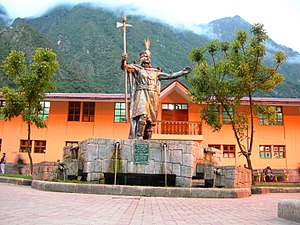
Sapa Inka
Statue af Sapa Inka Pachacuti, med "Mascapaicha" (kongekrone) på torvet i Aguas Calientes i Peru
Sapa Inka eller Inka Qhapaq var den øverste leder af Kongedømmet Cuzco og senere i Inkariget. Oprindelsen til positionen er mytisk og knyttet til legenden om grundlæggelsen af byen Cuzco, men historisk er der belæg for at anse positionen som etableret omkring år 1200 i forbindelse med etableringen af Kongedømmet Cuzco. Positionen som Sapa Inka gik i arv for fader til søn.